Manhattan Beach Pier

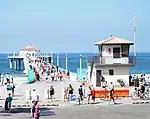
The municipal pier in downtown Manhattan Beach on a typical summer day

The Manhattan Beach Pier is a pier located in Manhattan Beach, California, on the coast of the Pacific Ocean. The pier is long and located at the end of Manhattan Beach Boulevard. An octagonal Mediterranean-style building sits at the end of the pier and houses the Roundhouse Aquarium. Surfers usually can be seen below the pier. The pier is popular with locals, tourists, photographers, and artists and for fishing. It offers sunsets and vantage points from the shore and hillside. The pier includes the Volleyball Walk of Fame, featuring plaques dedicated to past winners of the Manhattan Beach Open beach volleyball tournament.